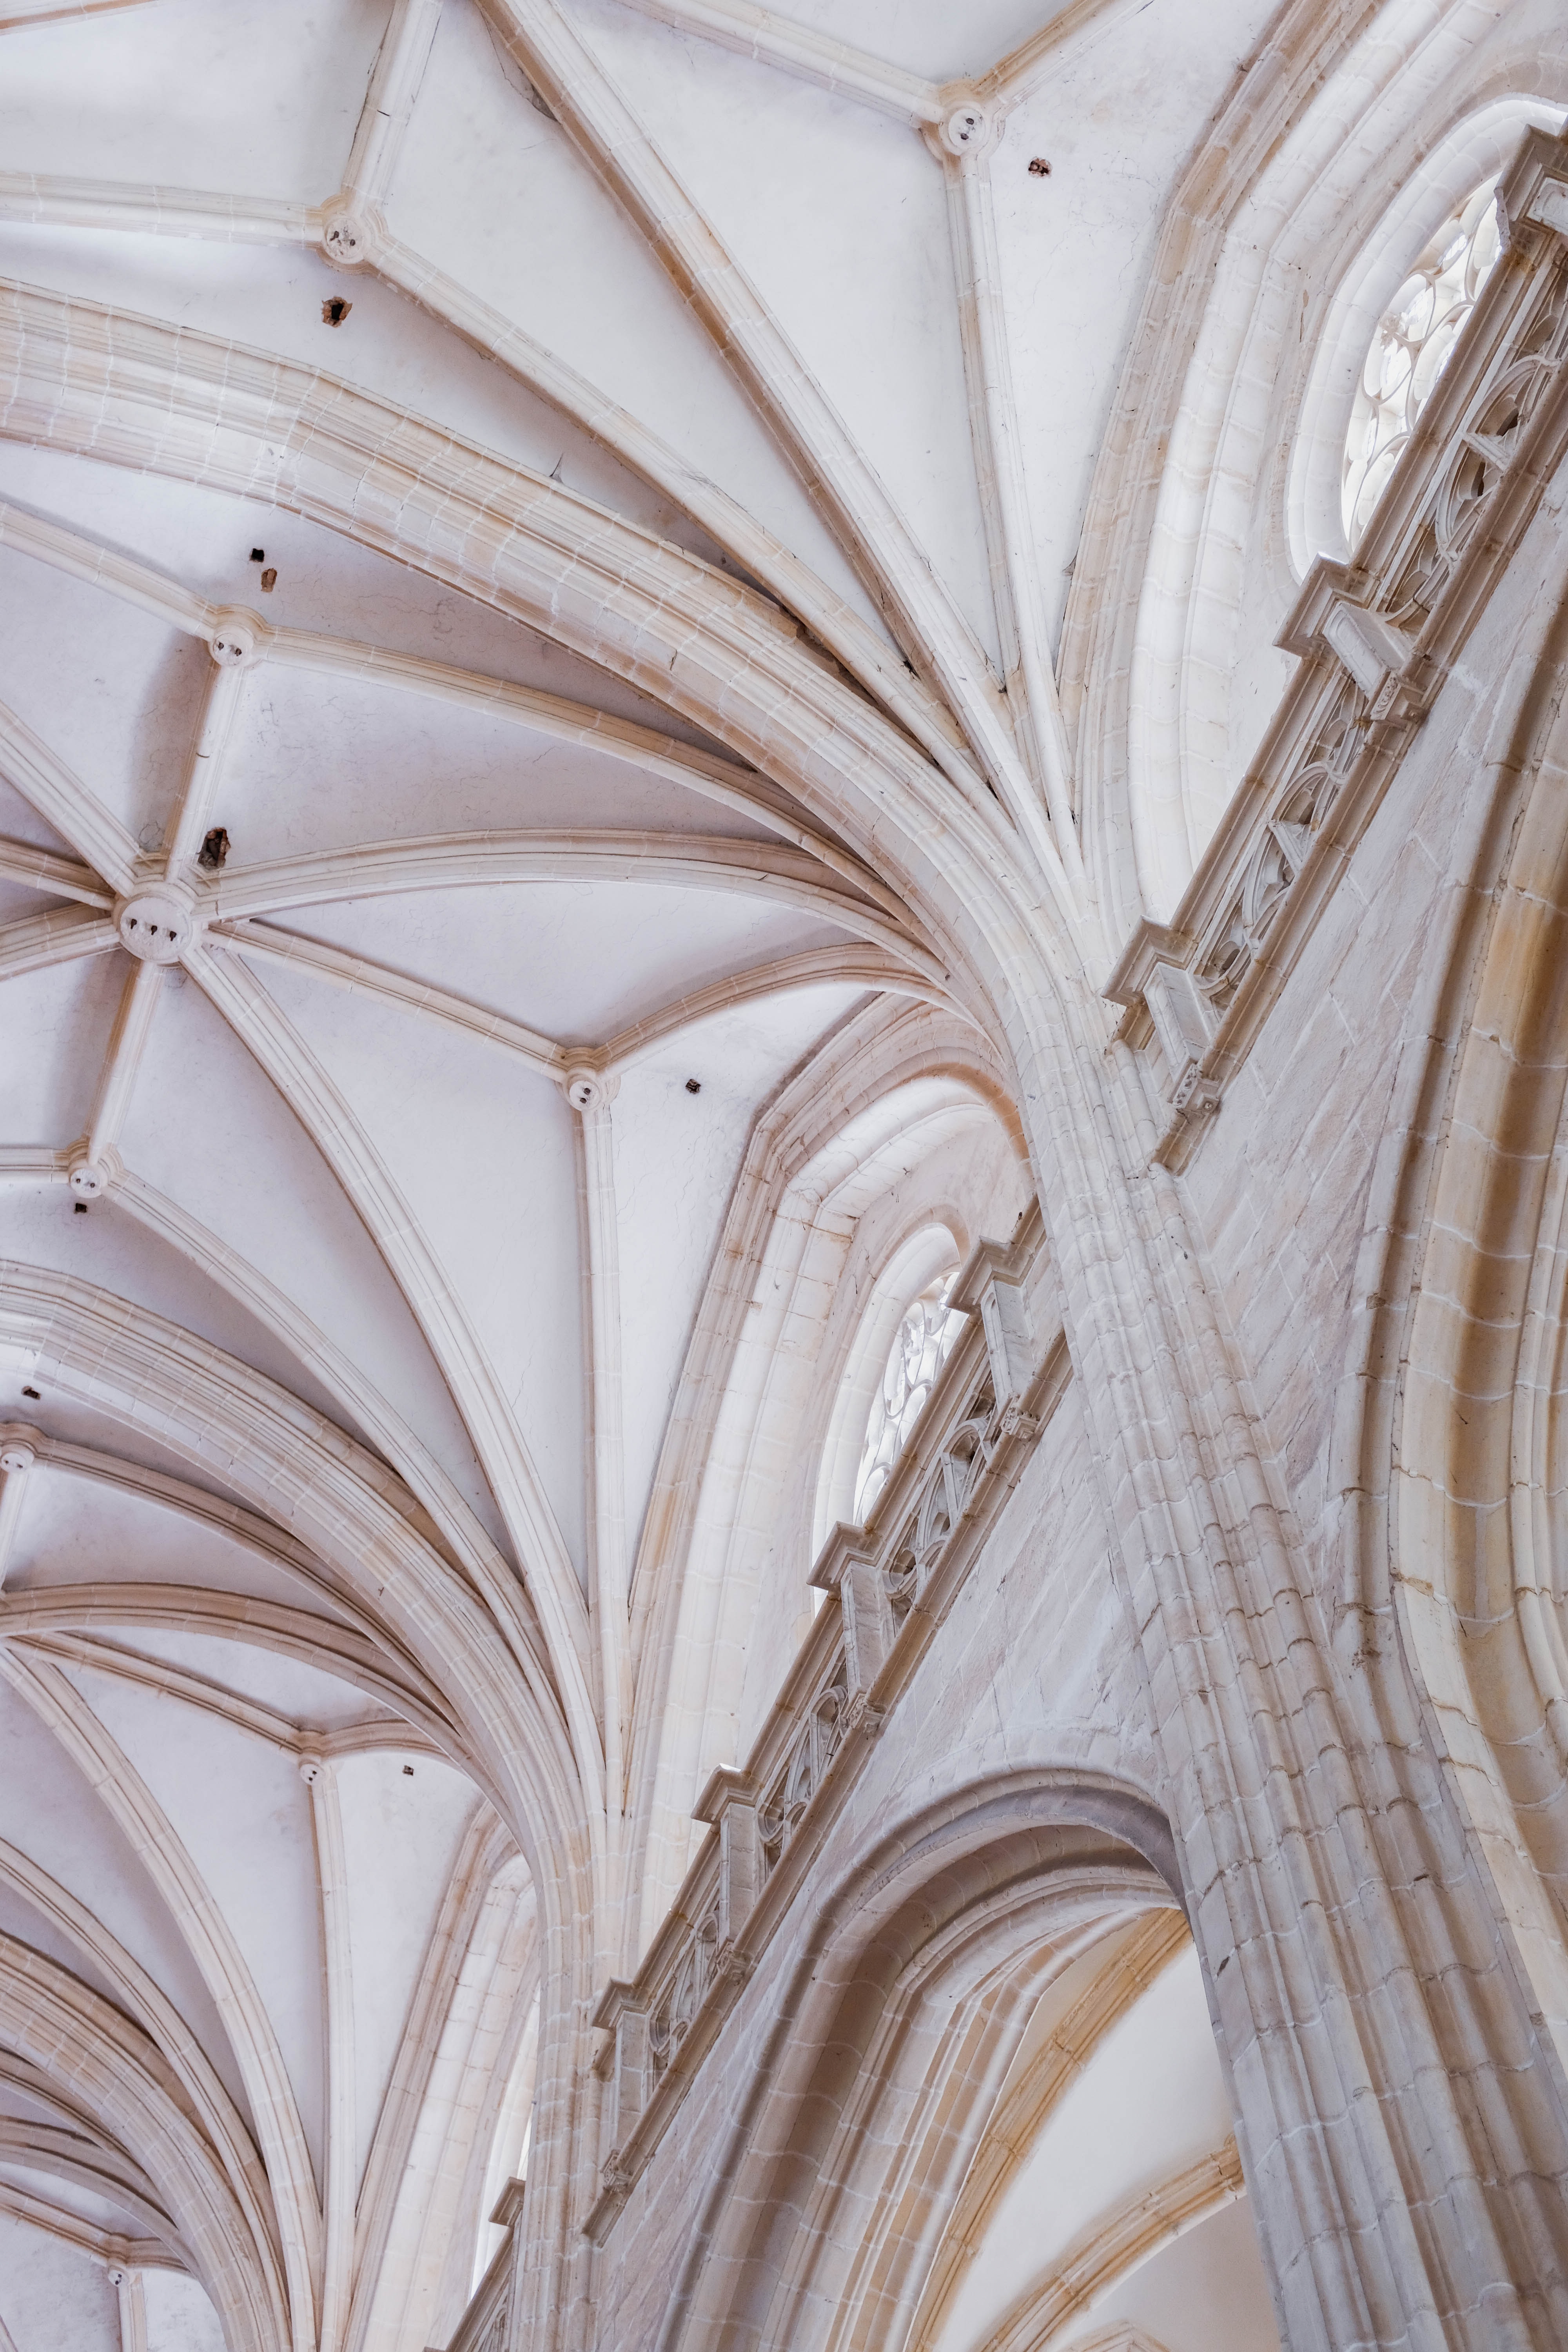
brown, building, window, wood, architecture, facade, art, vault, symmetry, pattern, column, ceiling, molding, byzantine architecture, arcade, arch, medieval architecture, gothic architecture, carving, holy places, motif, visual arts, roof, place of worship, stone carving, classical architecture, beam, religious institute, daylighting, relief, circle, chapel, cathedral, historic site, room, door, plaster